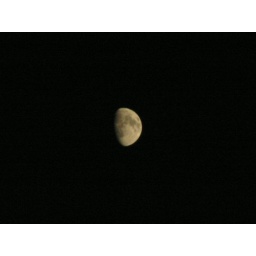
Waxing gibbous moon in the sky south of my house